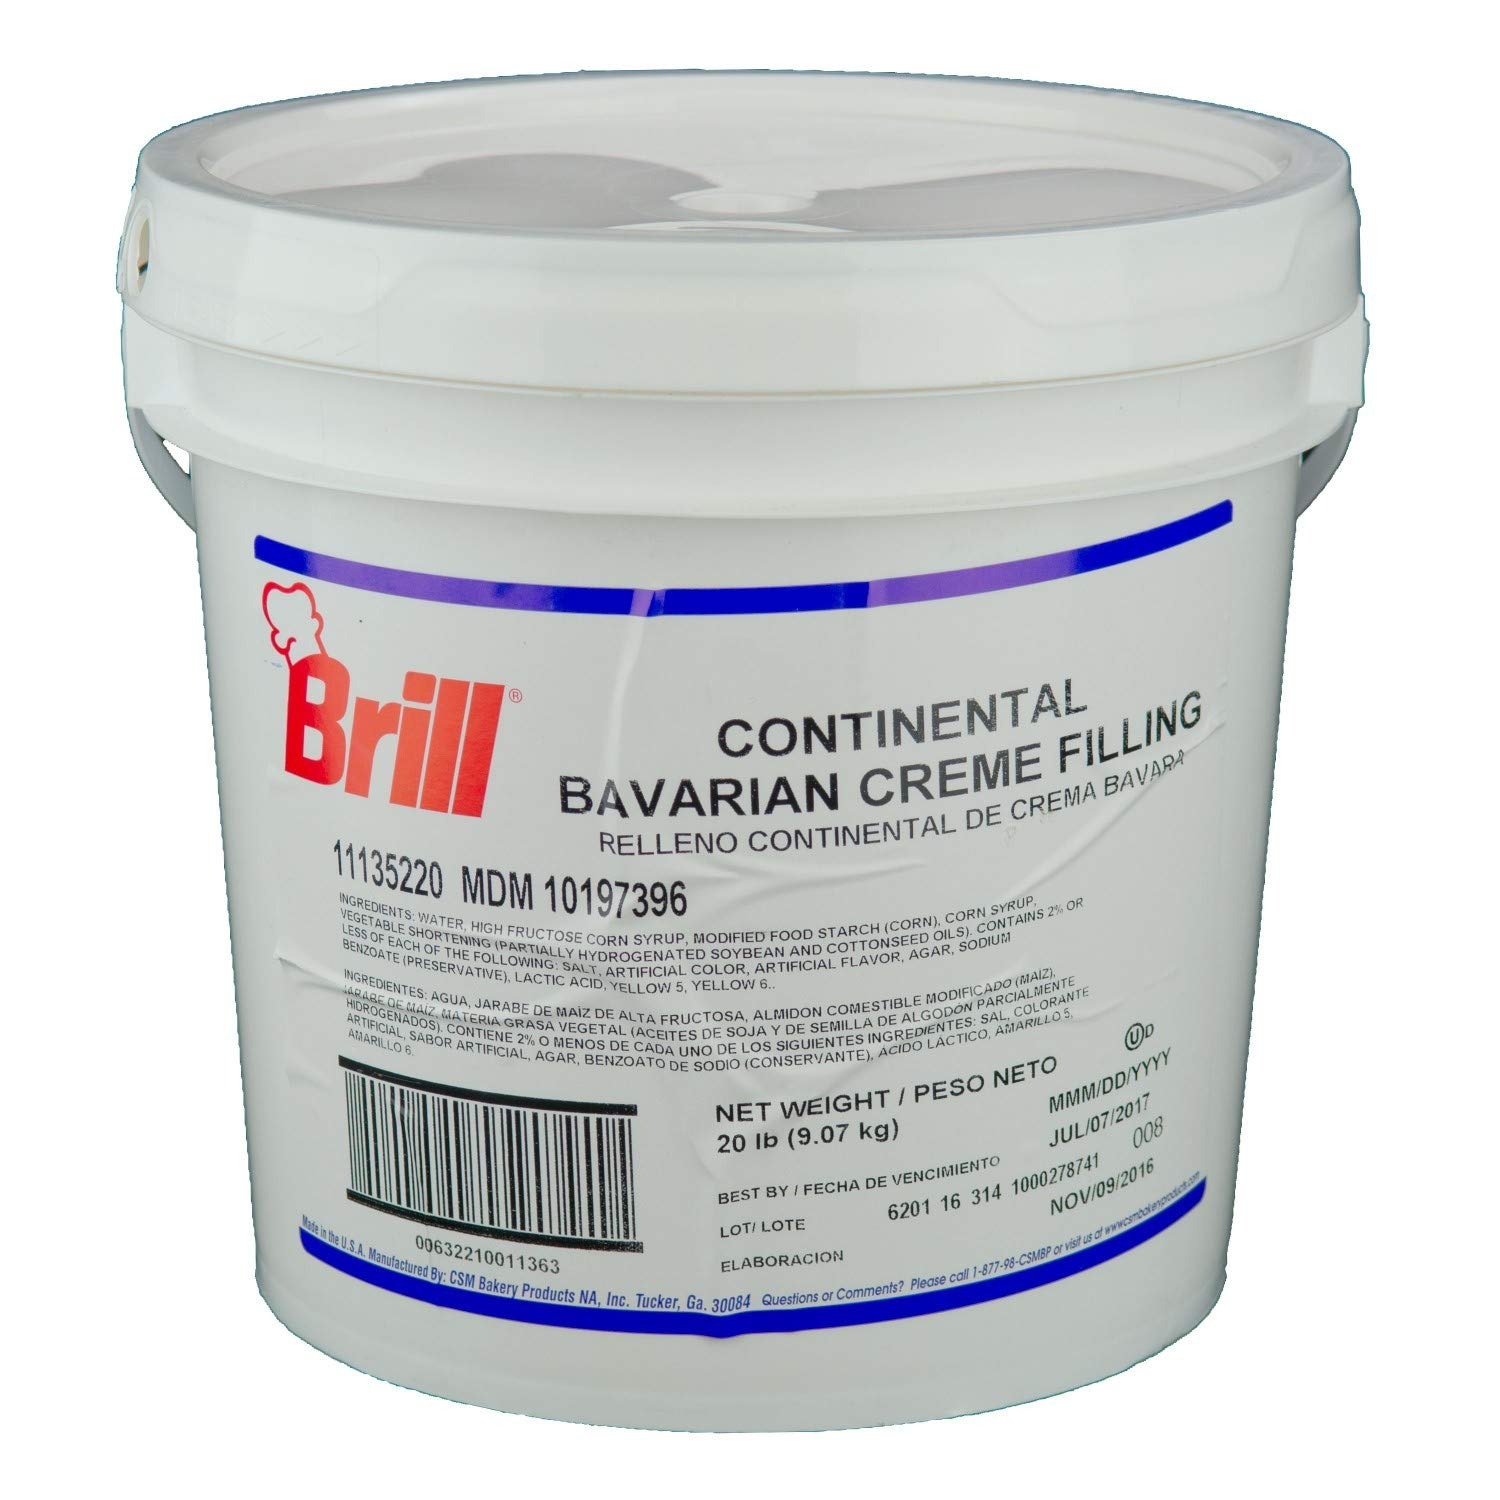
Item Name: HC Brill Continental Bavarian Creme Filling, 20 Pound -- 1 each.
Product Description: HC Brill Continental Bavarian Creme Filling, 20 Pound -- 1 each. Kosher
Value: 320.0
Unit: Fl Oz

Price: 57.92